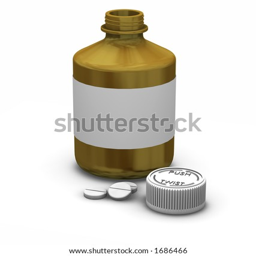
3d render of a bottle of tablets